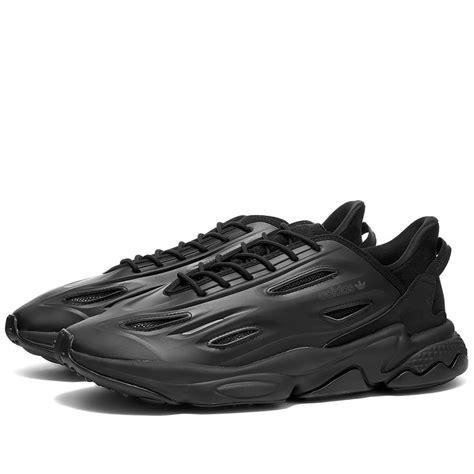
Brand: Adidas
Model: Ozweego